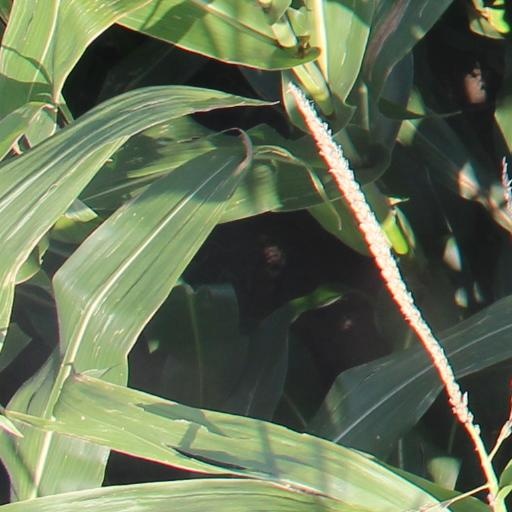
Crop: maize; corn